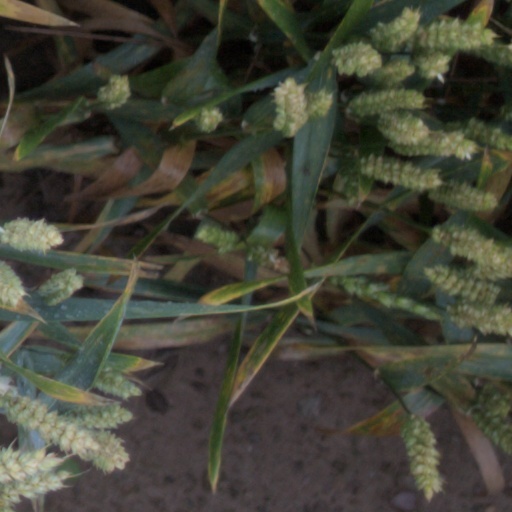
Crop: wheat